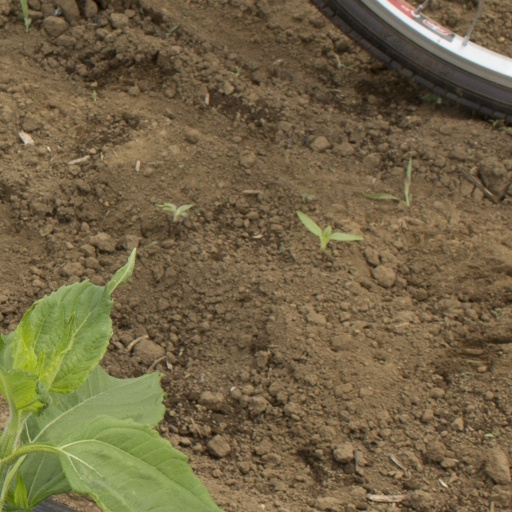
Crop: Jerusalem artichoke